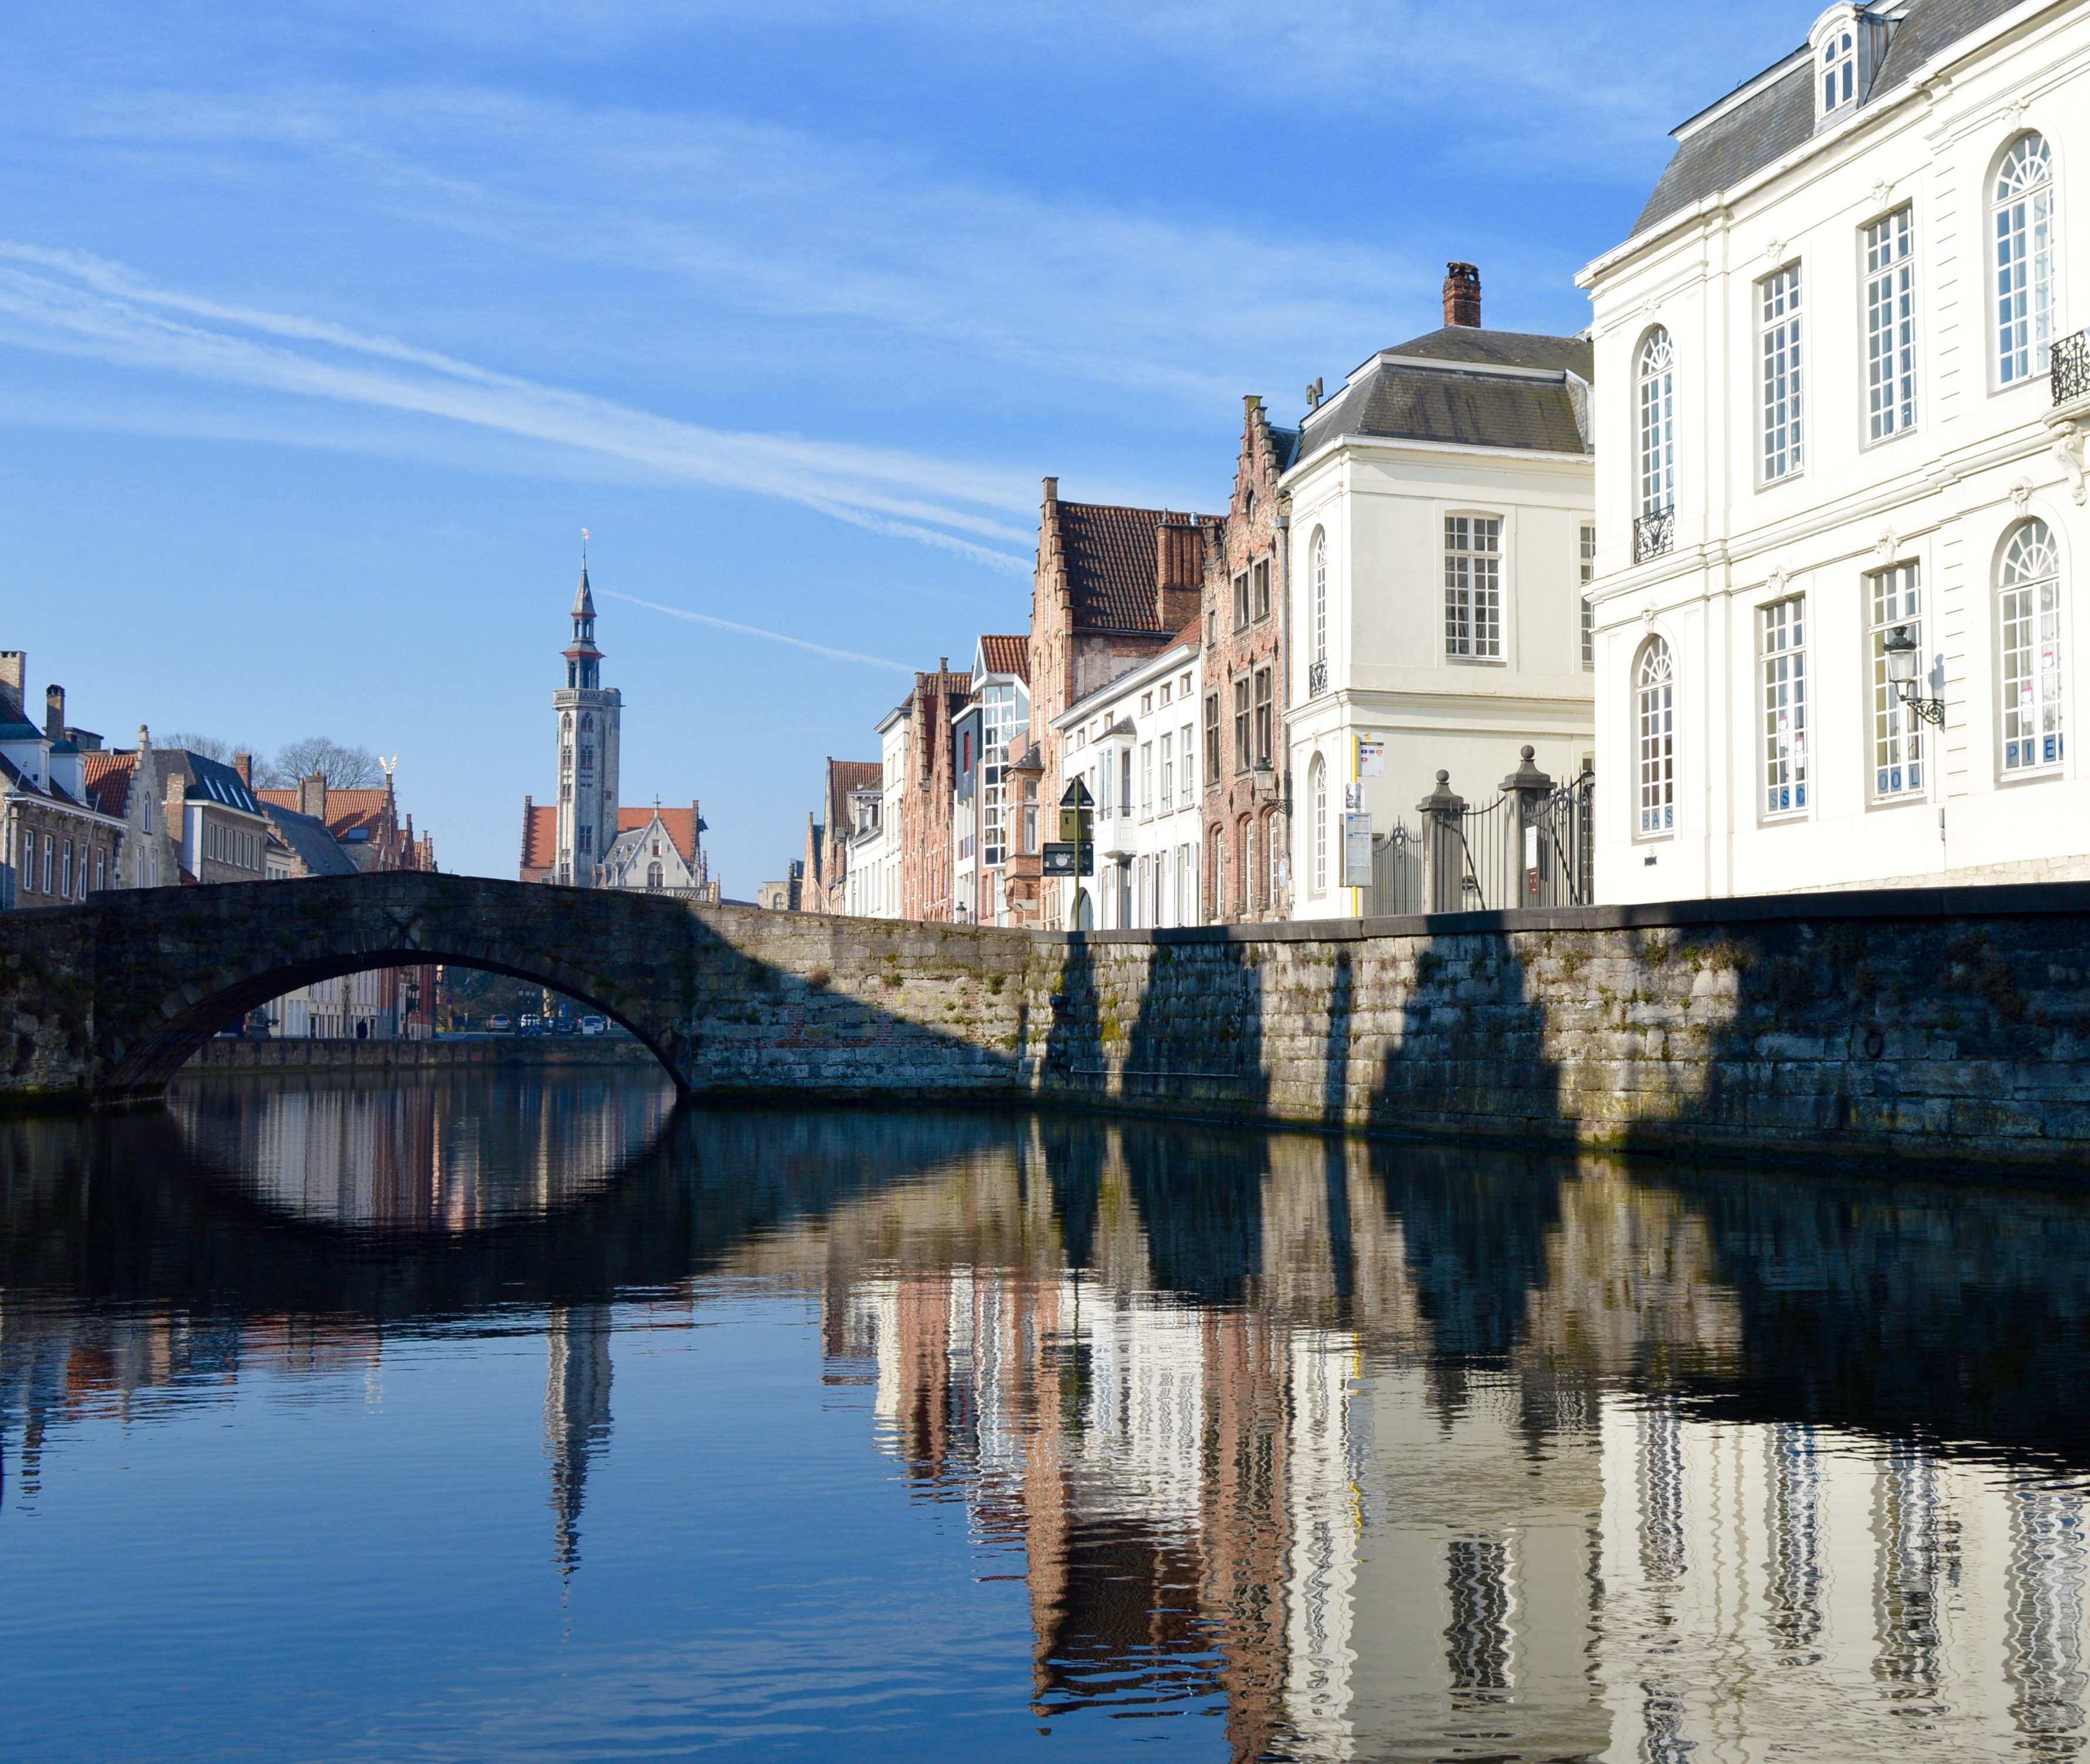
water, boat, bridge, town, chateau, river, canal, cityscape, explore, reflection, tower, landmark, nikon, tourism, waterway, body of water, buildings, reflections, inexplore, bruges, nikond3200, brugge, janvaneyckplein, poortersloge, spiegelreicanal